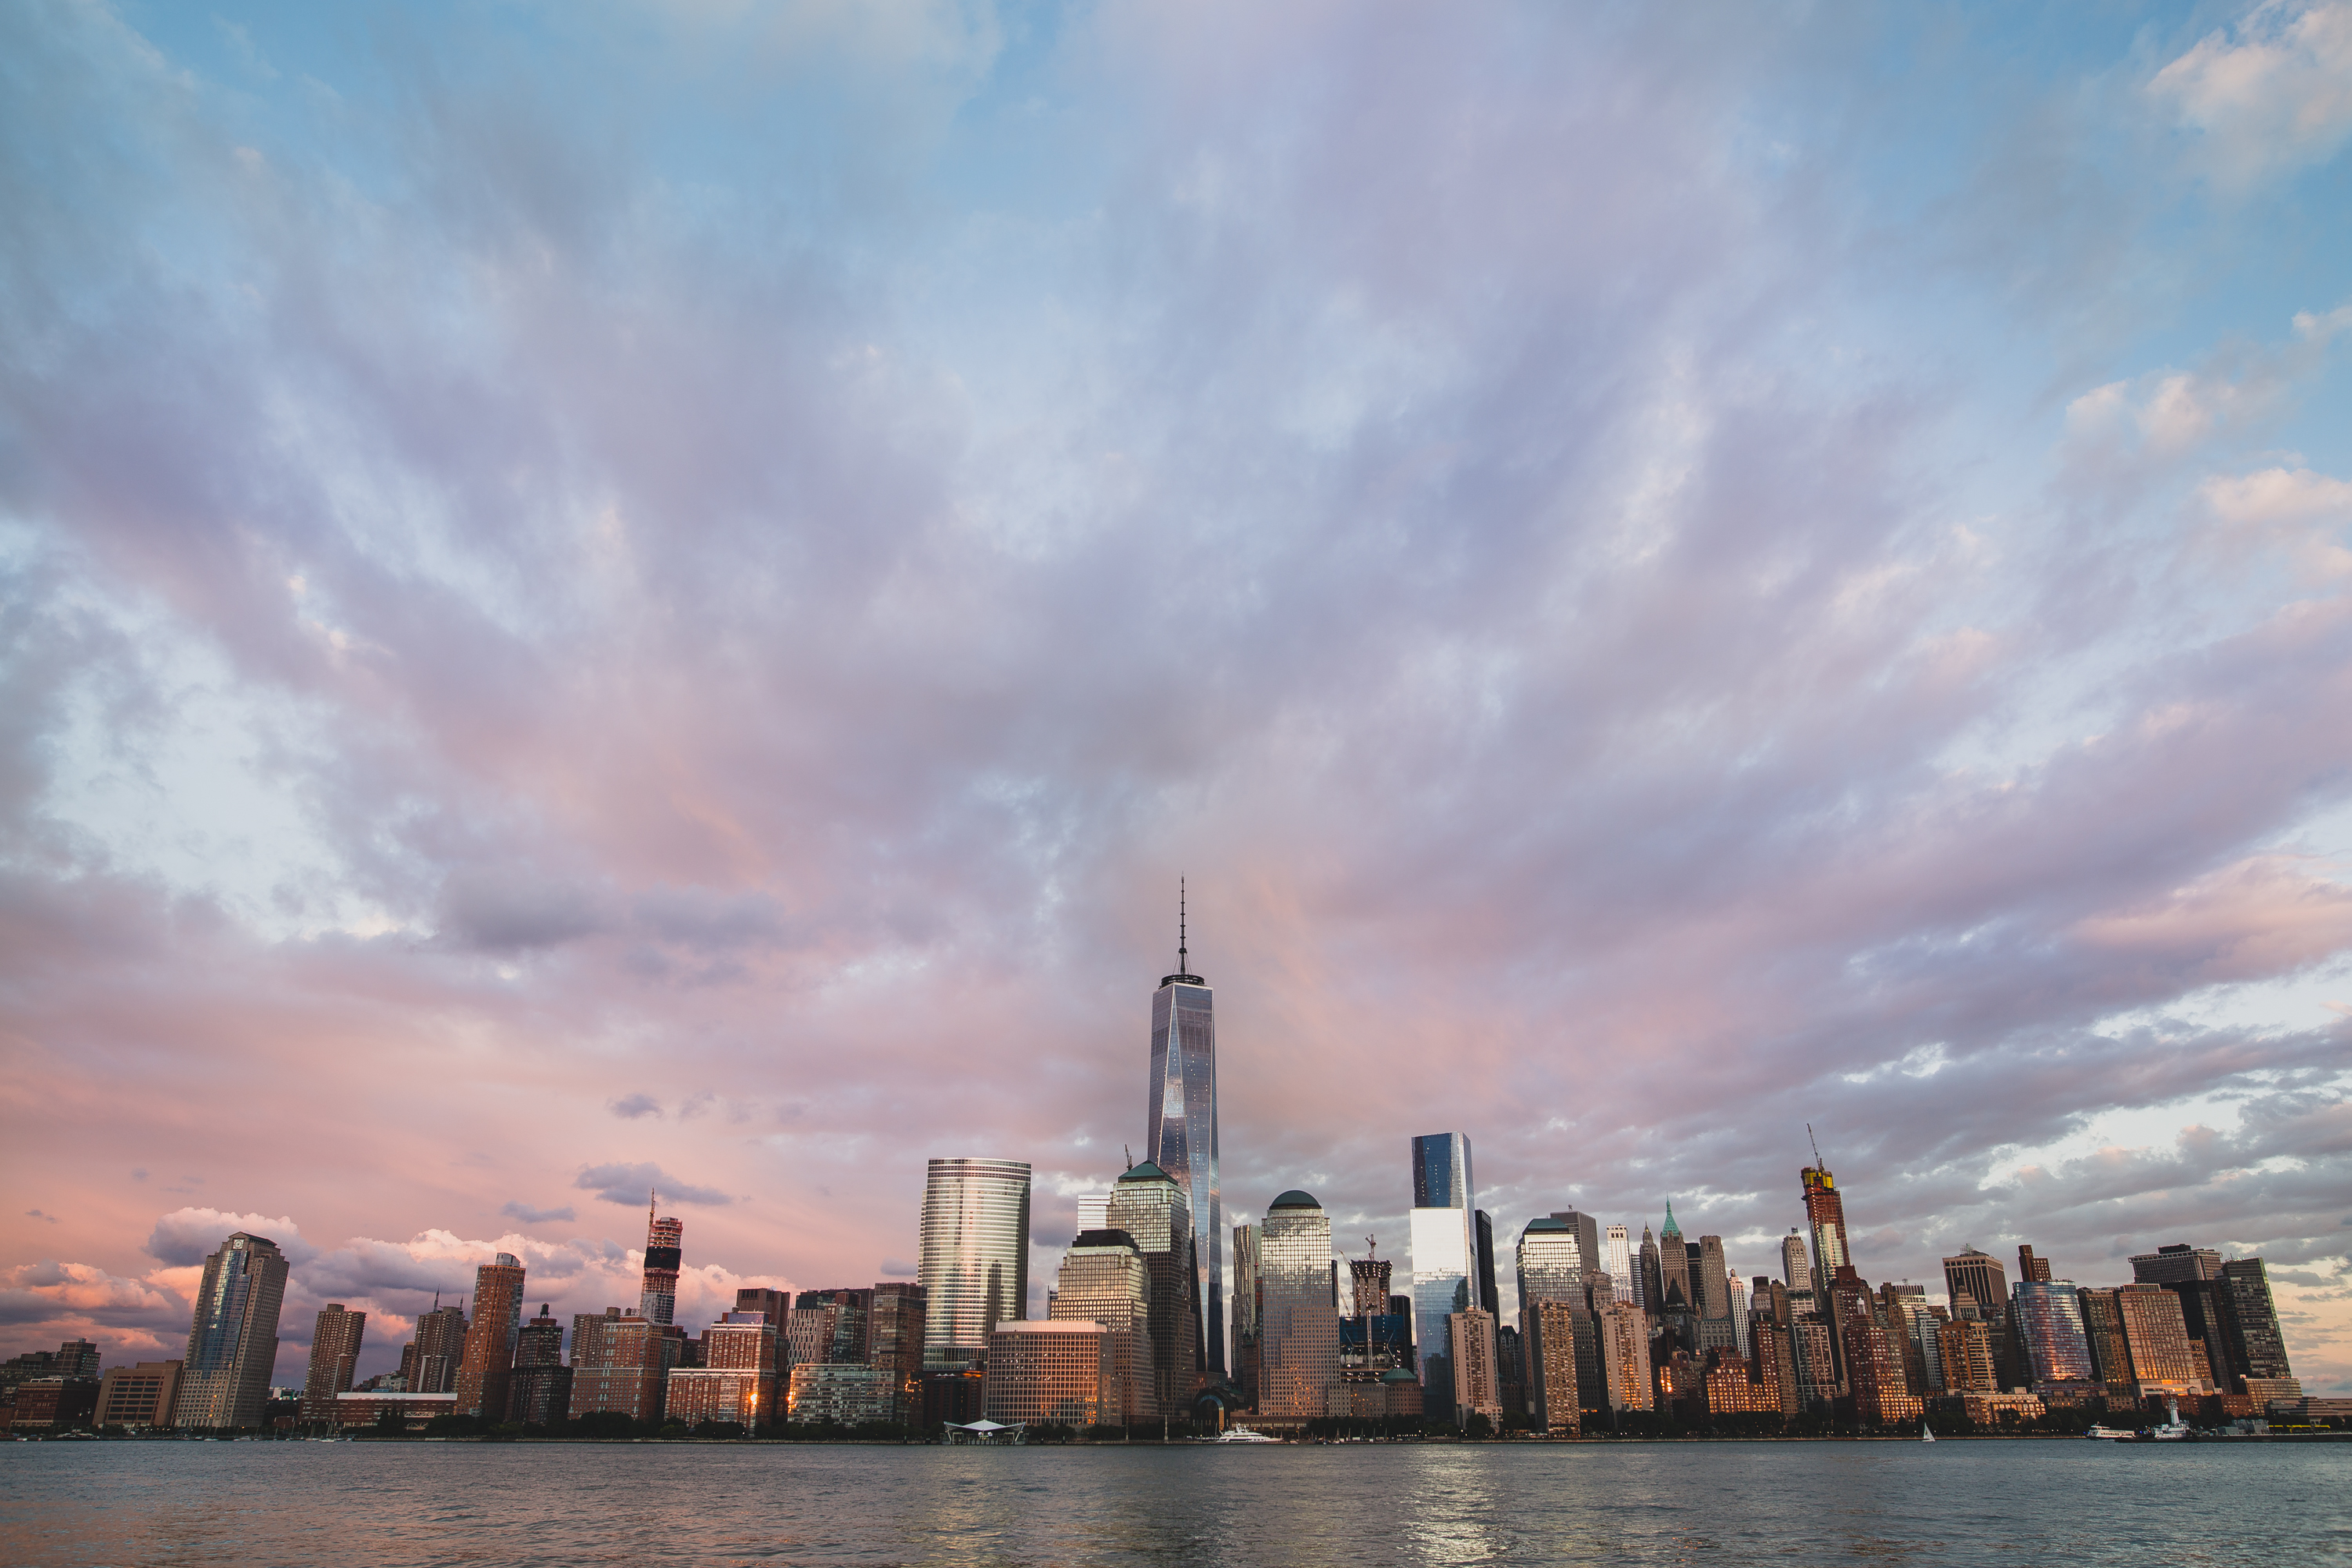
horizon, cloud, sky, sunset, skyline, morning, dawn, city, skyscraper, new york, manhattan, cityscape, panorama, downtown, dusk, evening, reflection, landmark, skyscrapers, geographical feature, atmospheric phenomenon, human settlement, new york city wallpaper